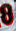
Number: 8